Bagpat Ka Dulha

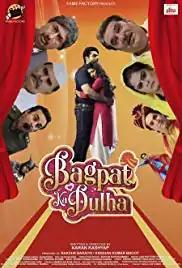

Bagpat Ka Dulha is a 2019 Indian Hindi-language romantic comedy film directed and co-written by Karan Kashyap. The plot is where no one wants Shiv Shukla and Anjali's marriage, even Shiv and Anjali. It is a comedy of errors, based in Baghpat, Uttar Pradesh.